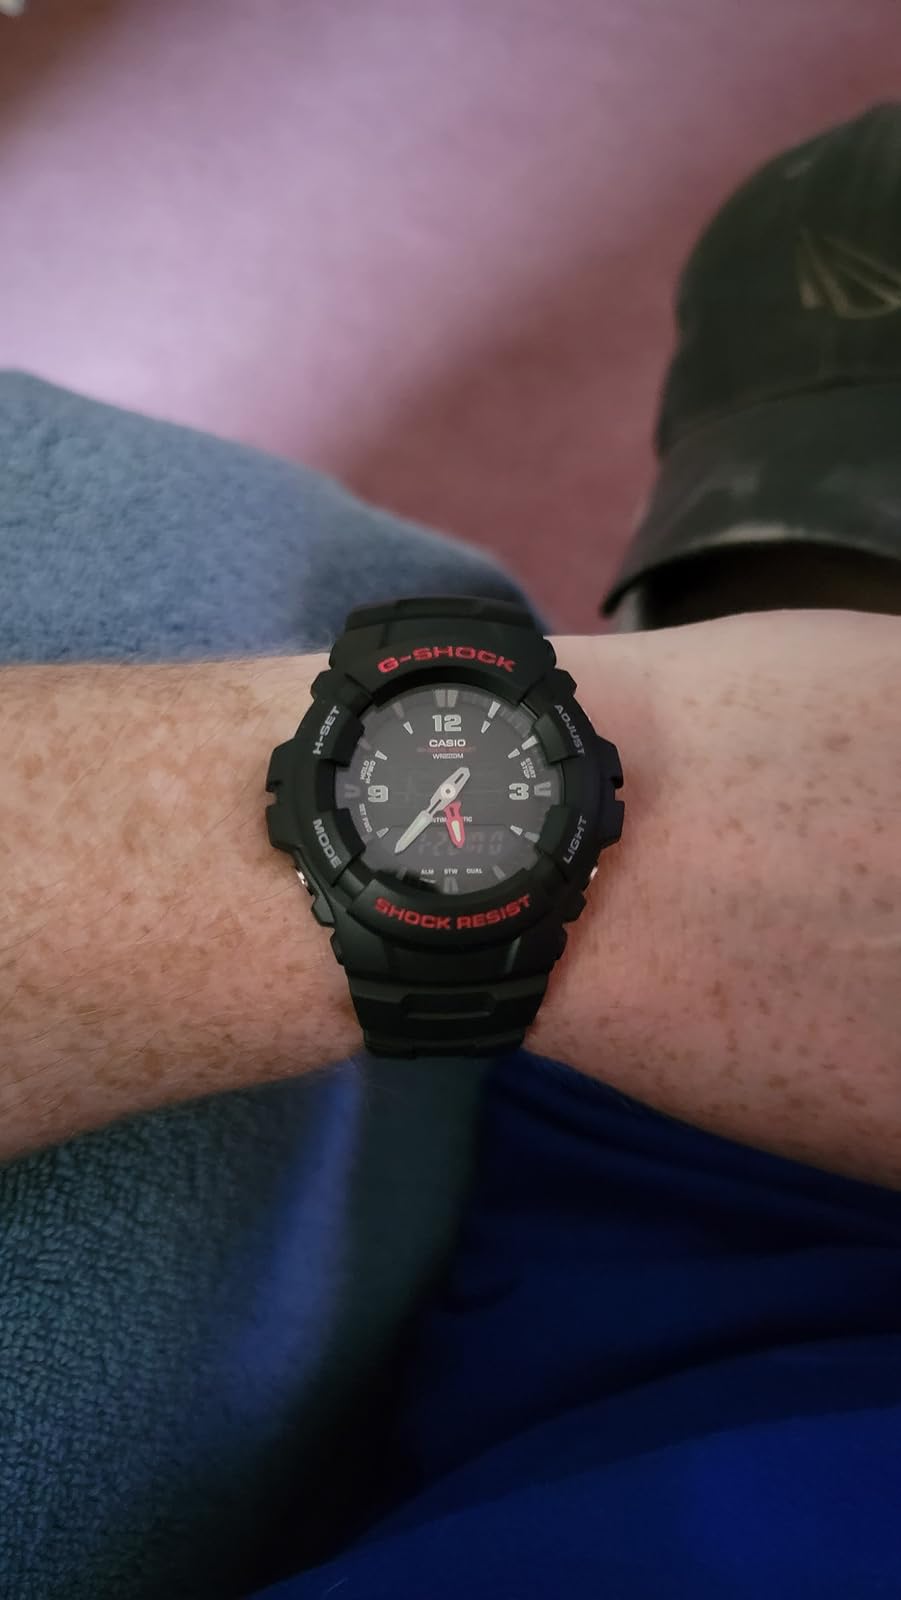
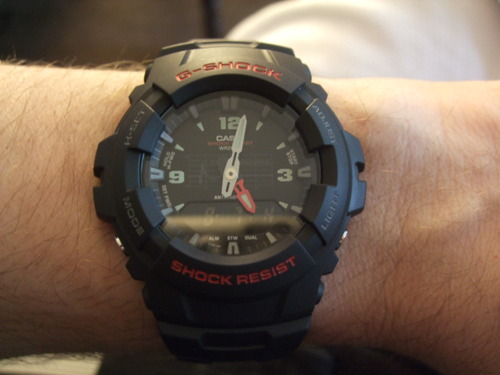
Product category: accessories_watch
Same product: yes